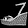
Label: Sandal